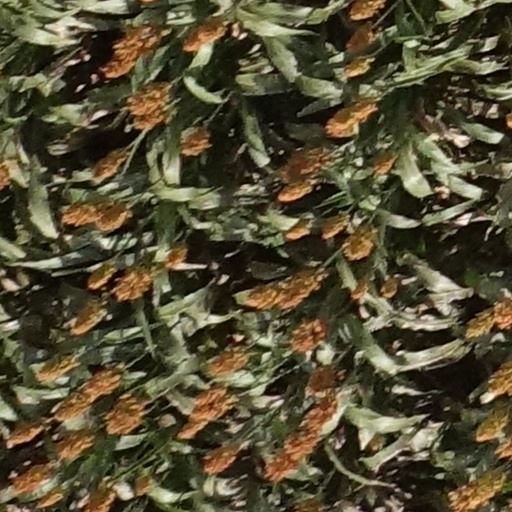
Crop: sorghum